Wandiligong

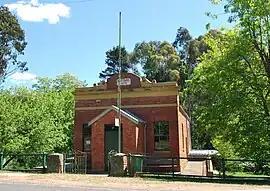
Manchester Unity hall

Wandiligong is a town in north-eastern Victoria, Australia. The town is located on Morses Creek and in the Alpine Shire local government area, south of Bright and north east of the state capital, Melbourne. At the 2021 Census, Wandiligong had a population of 522. The town was originally established as a mining settlement called "Growler's Creek". For such things such as quartz and gold in the area. Its name is derived from the name of an aboriginal tribe whom originally occupied the area.